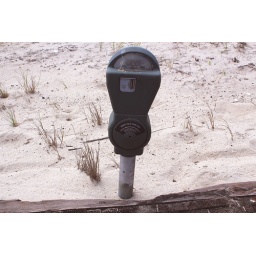
Parking meter in the sand along the beach in Cape May, New Jersey